Grafing–Wasserburg railway

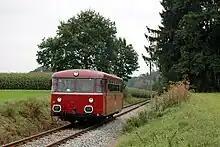
Railbus between Brandstätt and Edling

The line continues largely parallel to federal highway B 304 through Tulling, which has loading tracks for freight, to Forsting station, which has a freight siding. Still running in an easterly direction, the line runs through Brandstätt, Brandstätt station and Edling, before it reaches the Wasserburg district of Reitmehring. It then curves to the north to the station of Wasserburg Bahnhof and the Rosenheim–Mühldorf railway. The station area still has three of the five tracks it once had. The abandoned line to Wasserburg town runs to the south from the station and then east through the grounds of the Meggle AG (which makes dairy products) down to the Inn and passes through a short tunnel to reach Wasserburg Stadt station. The tunnel, the town station and the tracks were covered during the closing of this section of the line with gravel and the sidings were demolished.